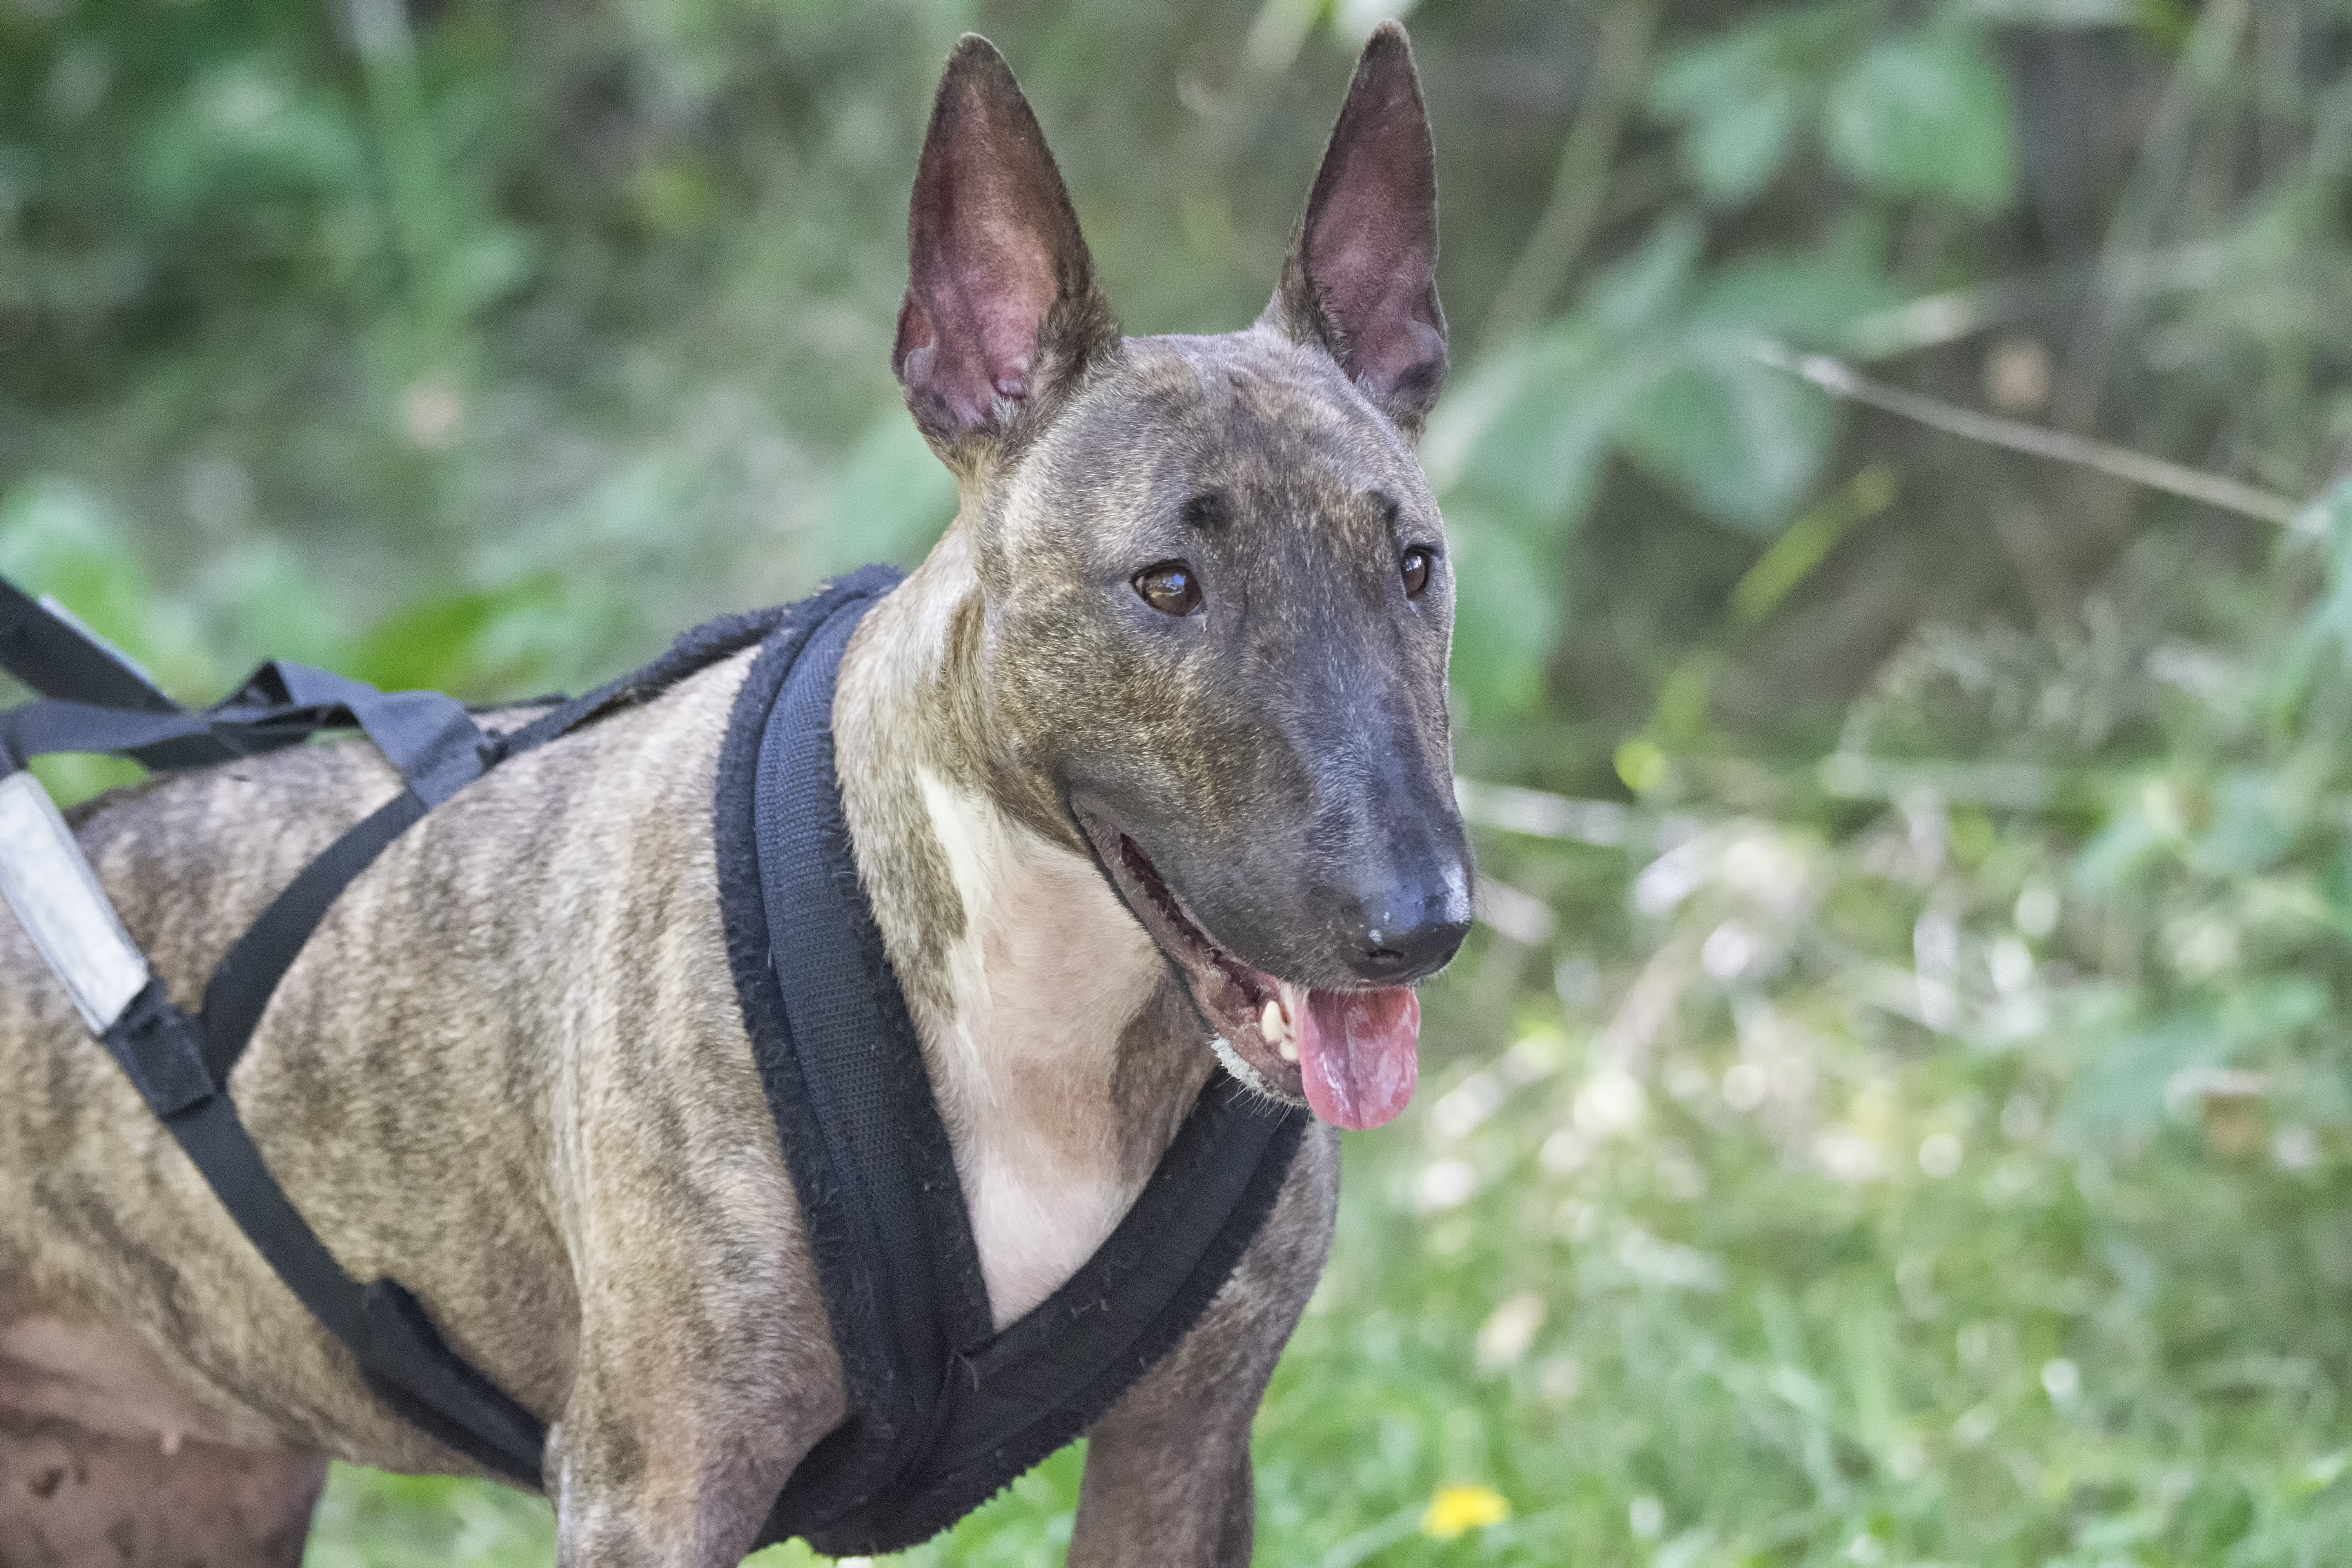
dog, mammal, hound, chien, sports, canada, vertebrate, greyhound, quebec, dog breed, sherbrooke, dutch shepherd dog, dog like mammal, carnivoran, animal sports, dog sports, mexican hairless dog